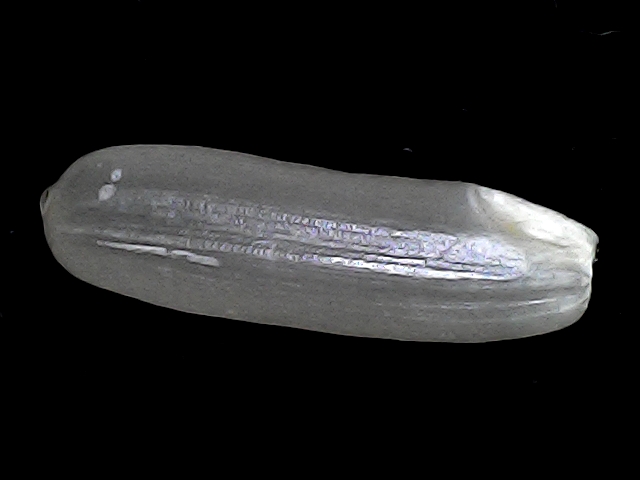
Rice variety: BRRI102